Champlain, Quebec

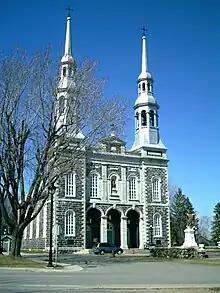
Notre-Dame-de-la-Visitation Church

In the 2021 Census of Population conducted by Statistics Canada, Champlain had a population of living in of its total private dwellings, an increase of from its 2016 population of . With a land area of , it had a population density of in 2021.